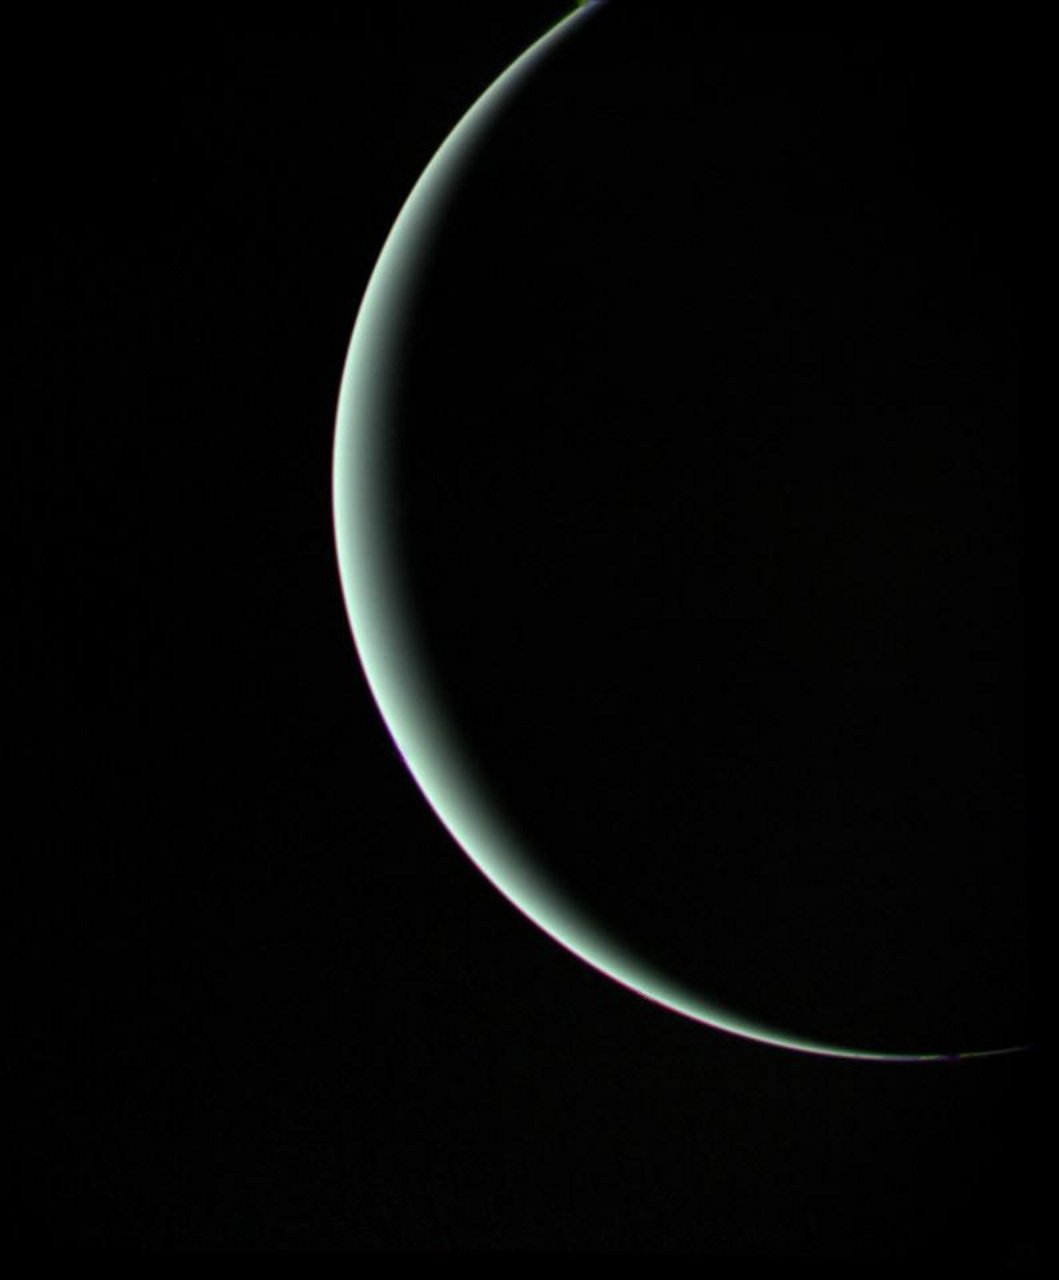
atmosphere, space, moon, circle, planet, crescent, uranus, solar system, space travel, sickle, astronomical object, celestial event, gas giant, uranus sickle